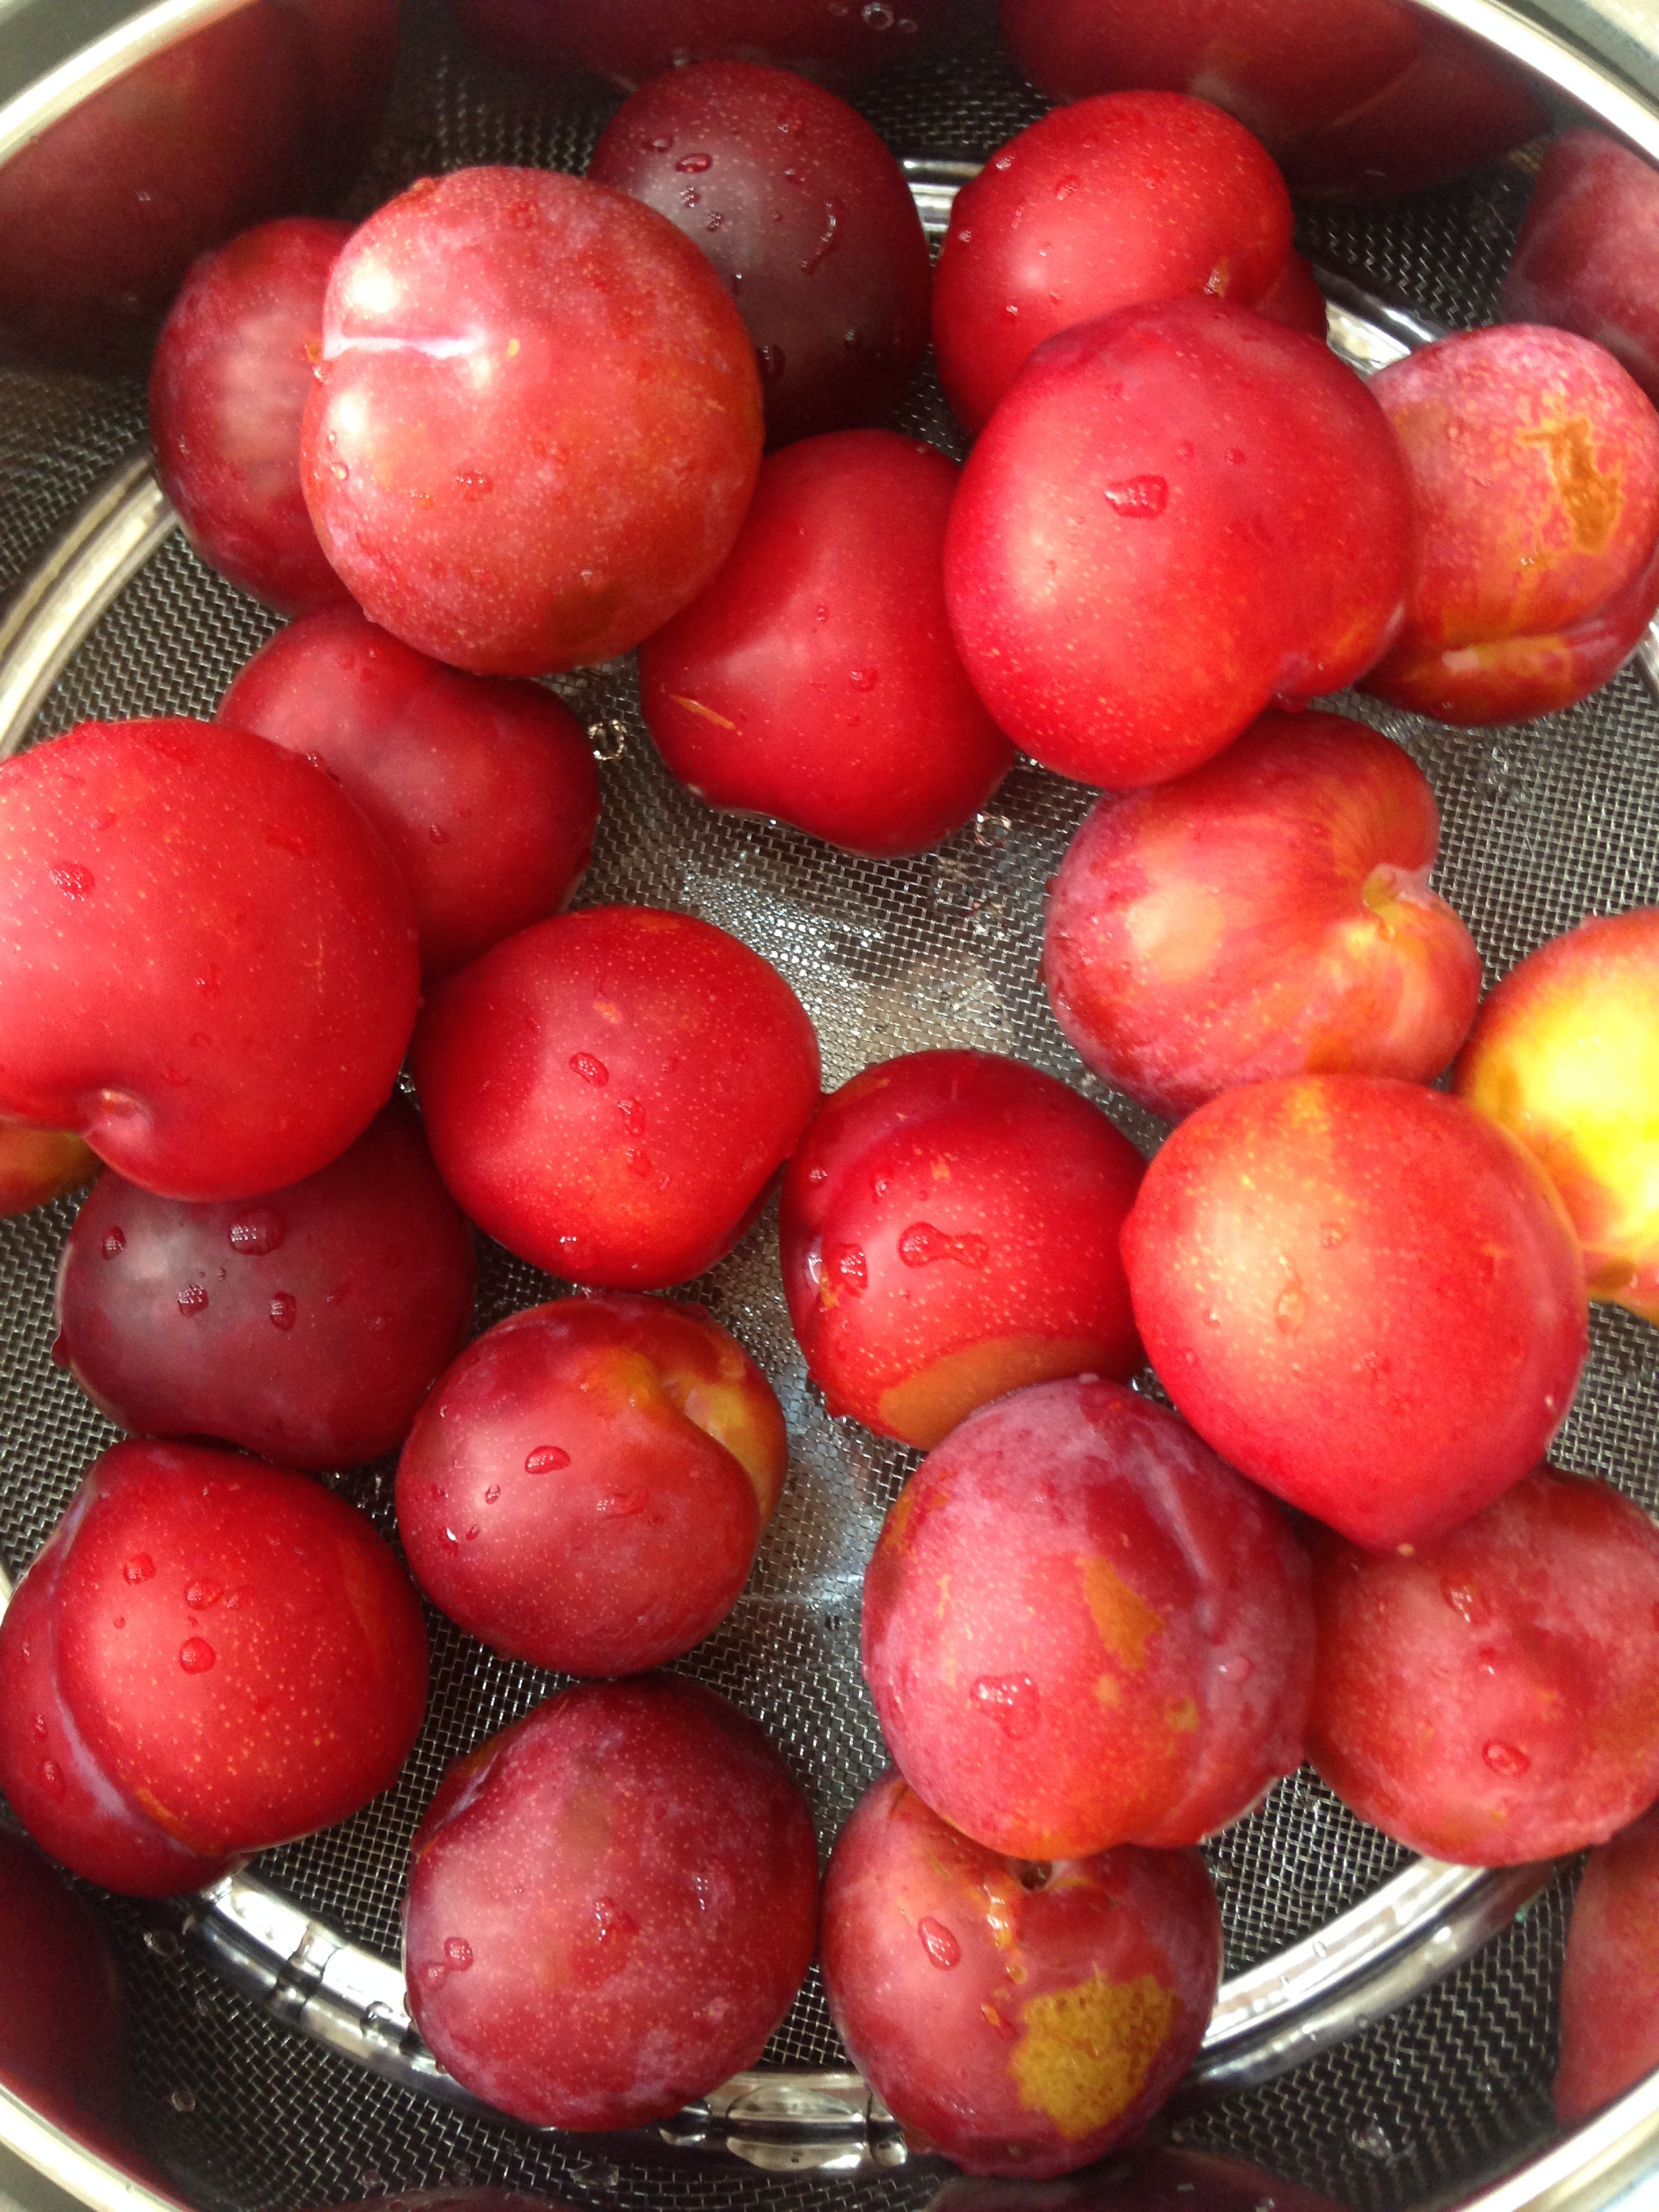
plant, fruit, food, produce, vegetable, plum, flowering plant, rose family, nectarine, sweet and sour, summer days, land plant